Castile and León

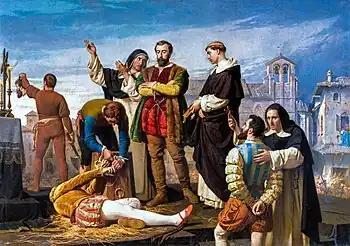
Revolt of the Comuneros

León and Castile continued to expand to the South, even beyond the Douro river, seeking to conquer lands under Islamic rule. That was the time of the "Cantares de gesta", poems which recount the great deeds of the Christian nobles who fought against the Muslim enemy. Despite this, Christian and Muslim kings maintained diplomatic relations. One clear example is Rodrigo Díaz de Vivar, "El Cid", paradigm of the medieval Christian knight, who fought both for Christian and Muslim kings.